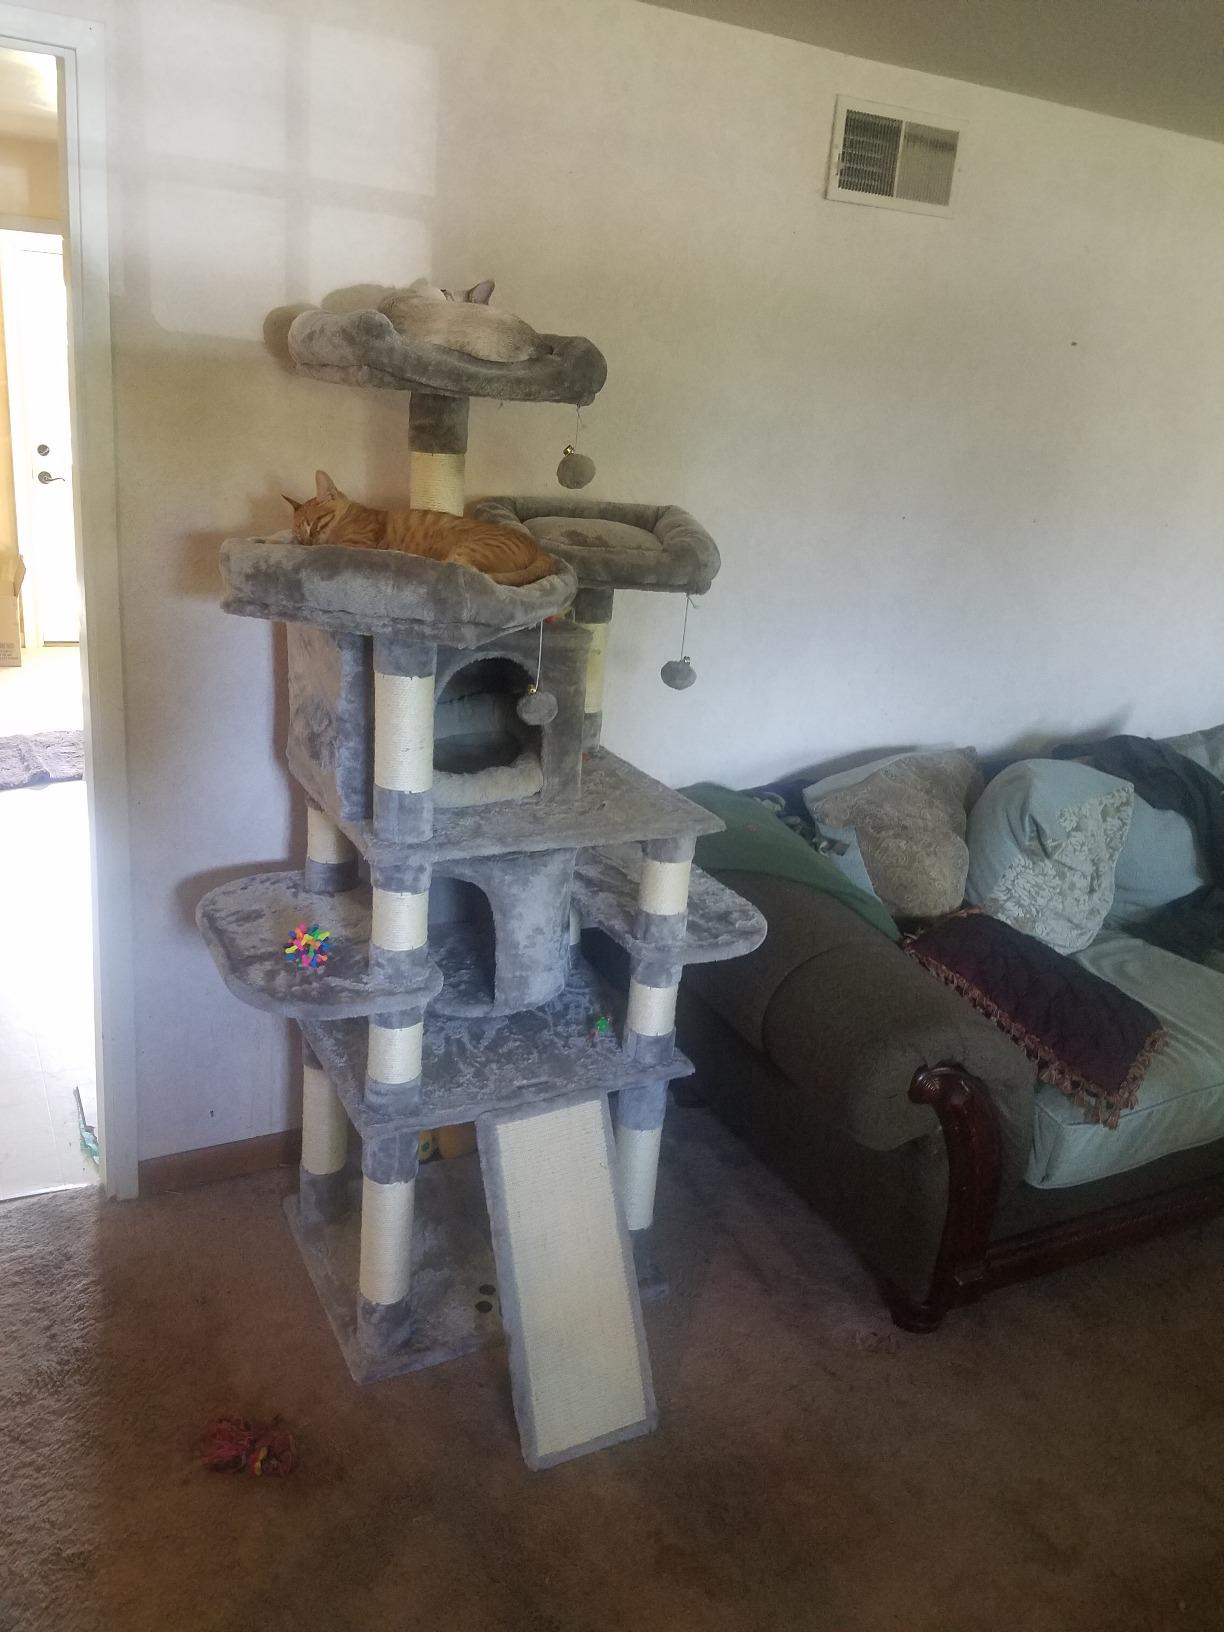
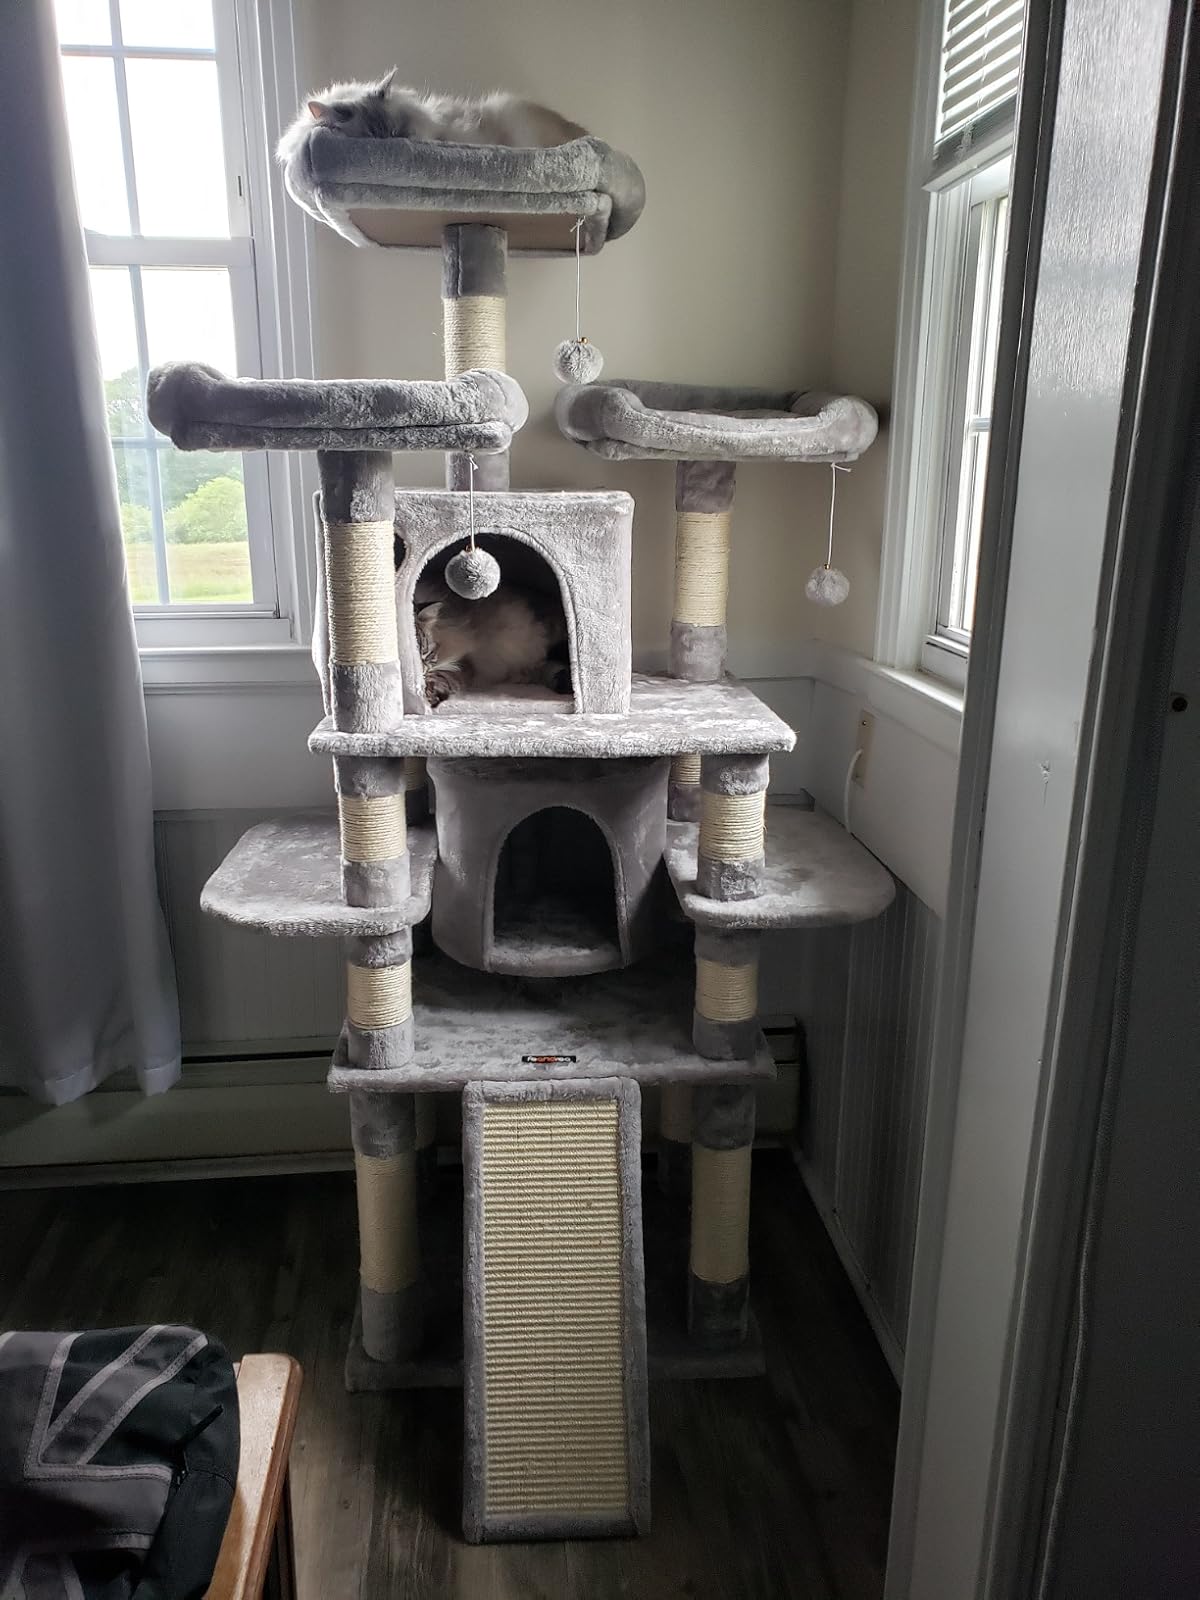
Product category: items_cat tree
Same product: yes